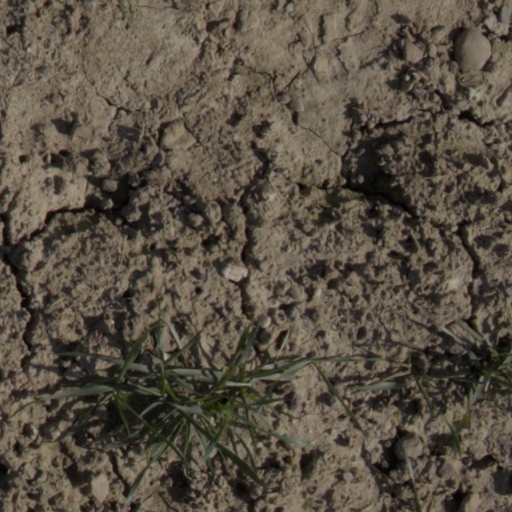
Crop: wheat